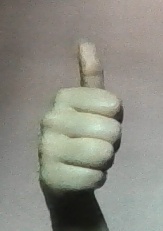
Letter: aleff